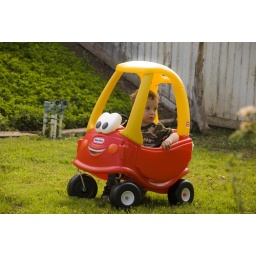
Anthony loved the car he kept open and closing the door and getting in and out of the car.